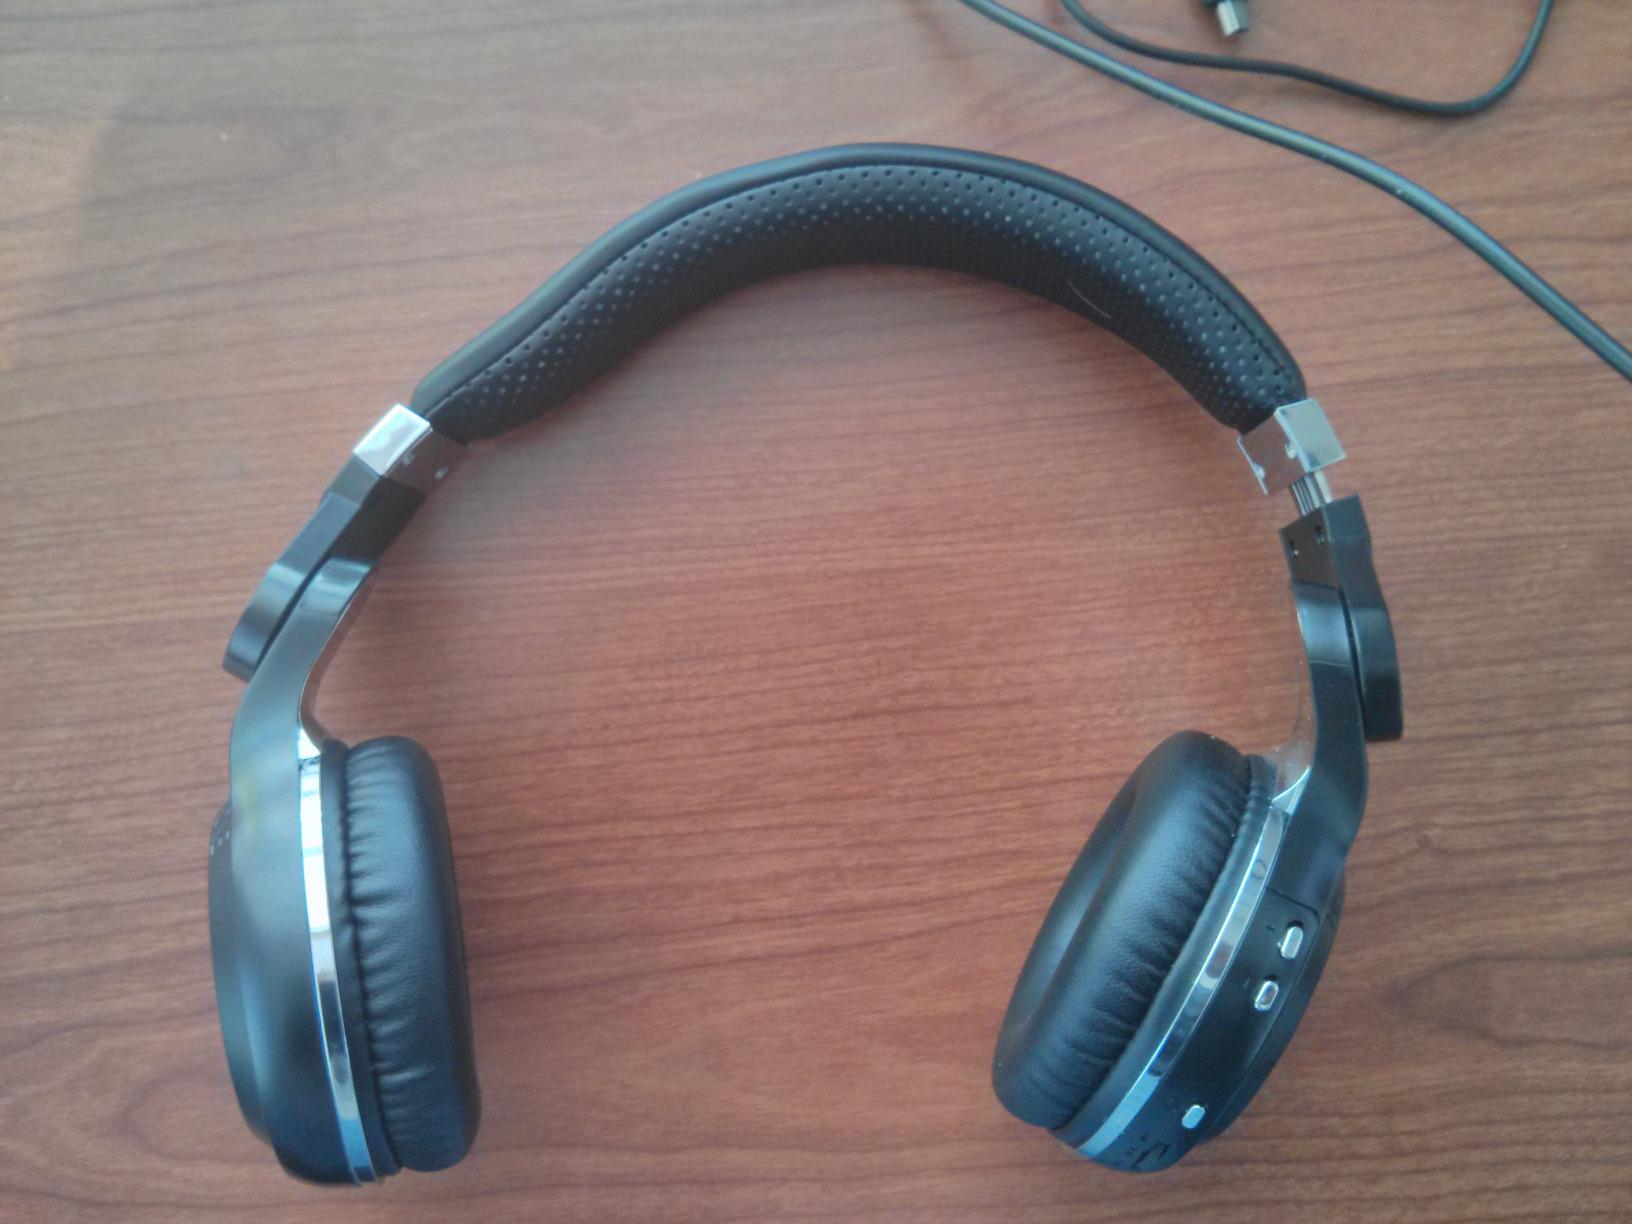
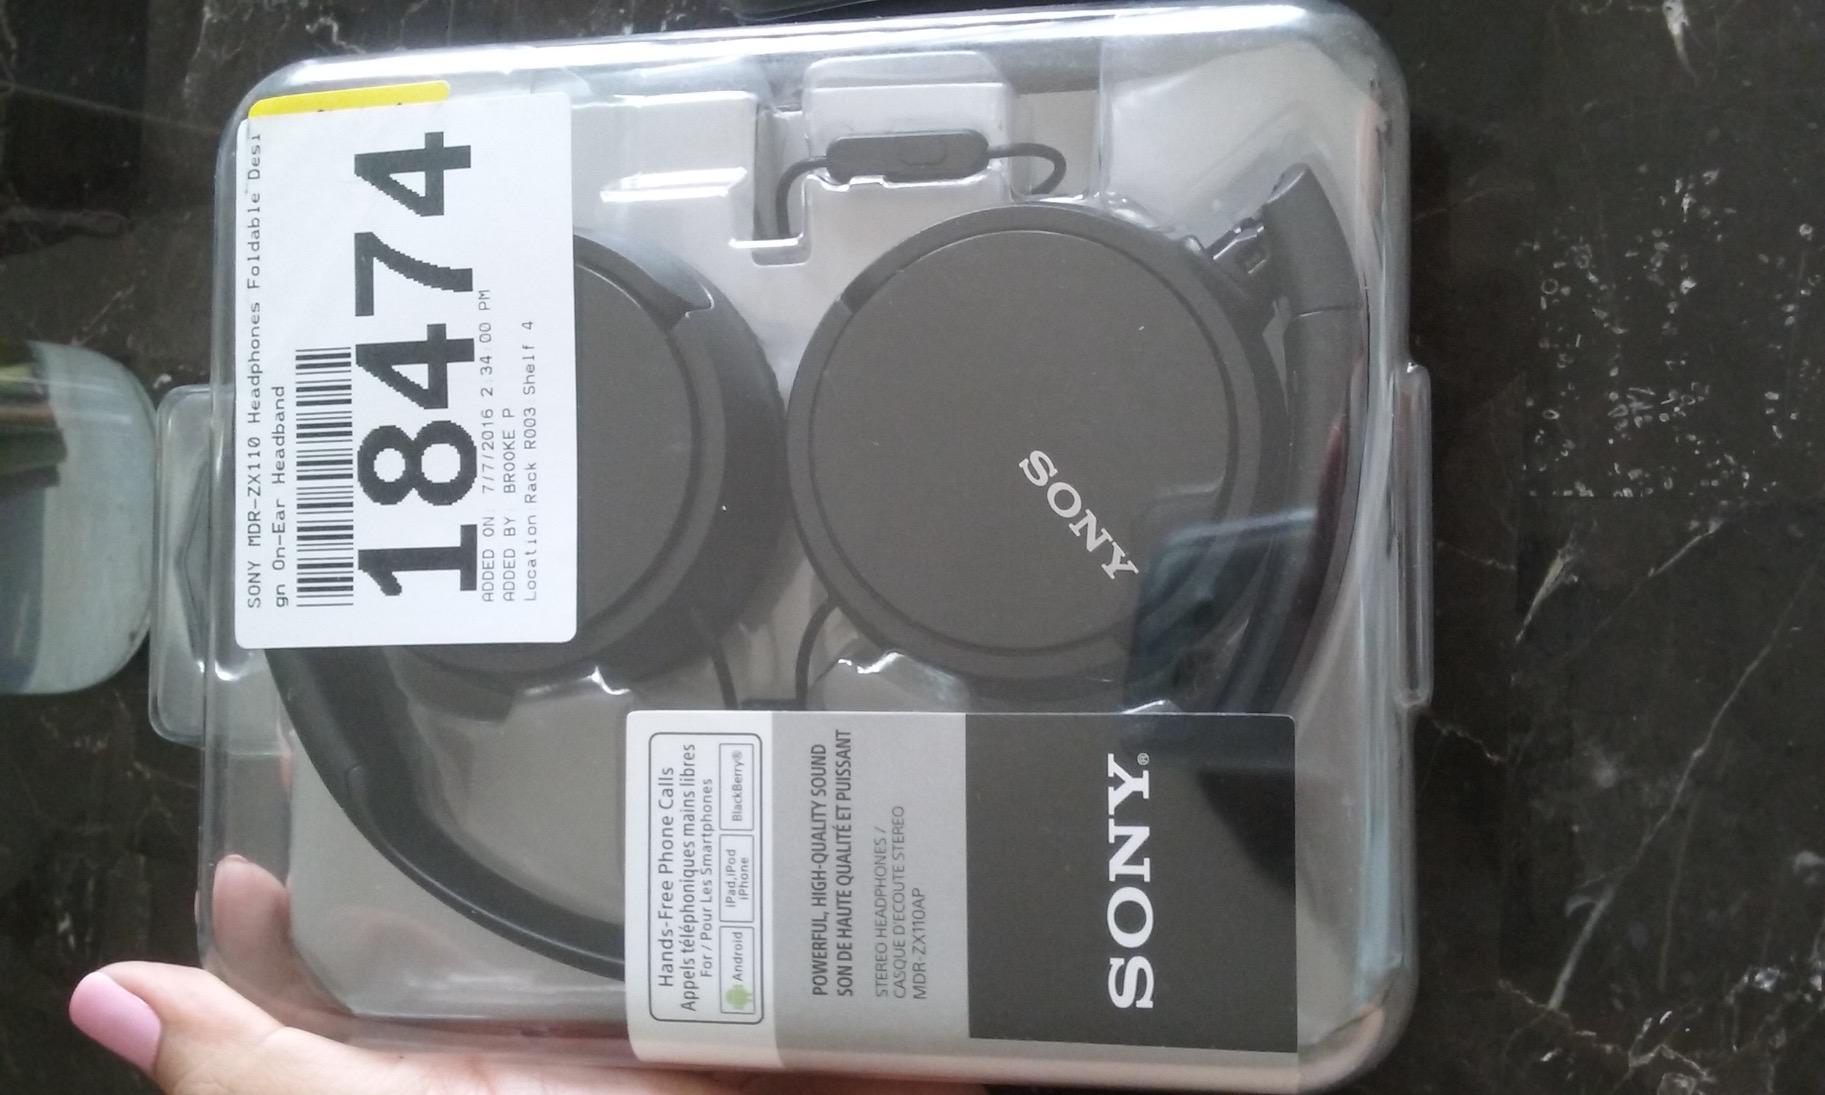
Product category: headphones
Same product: no